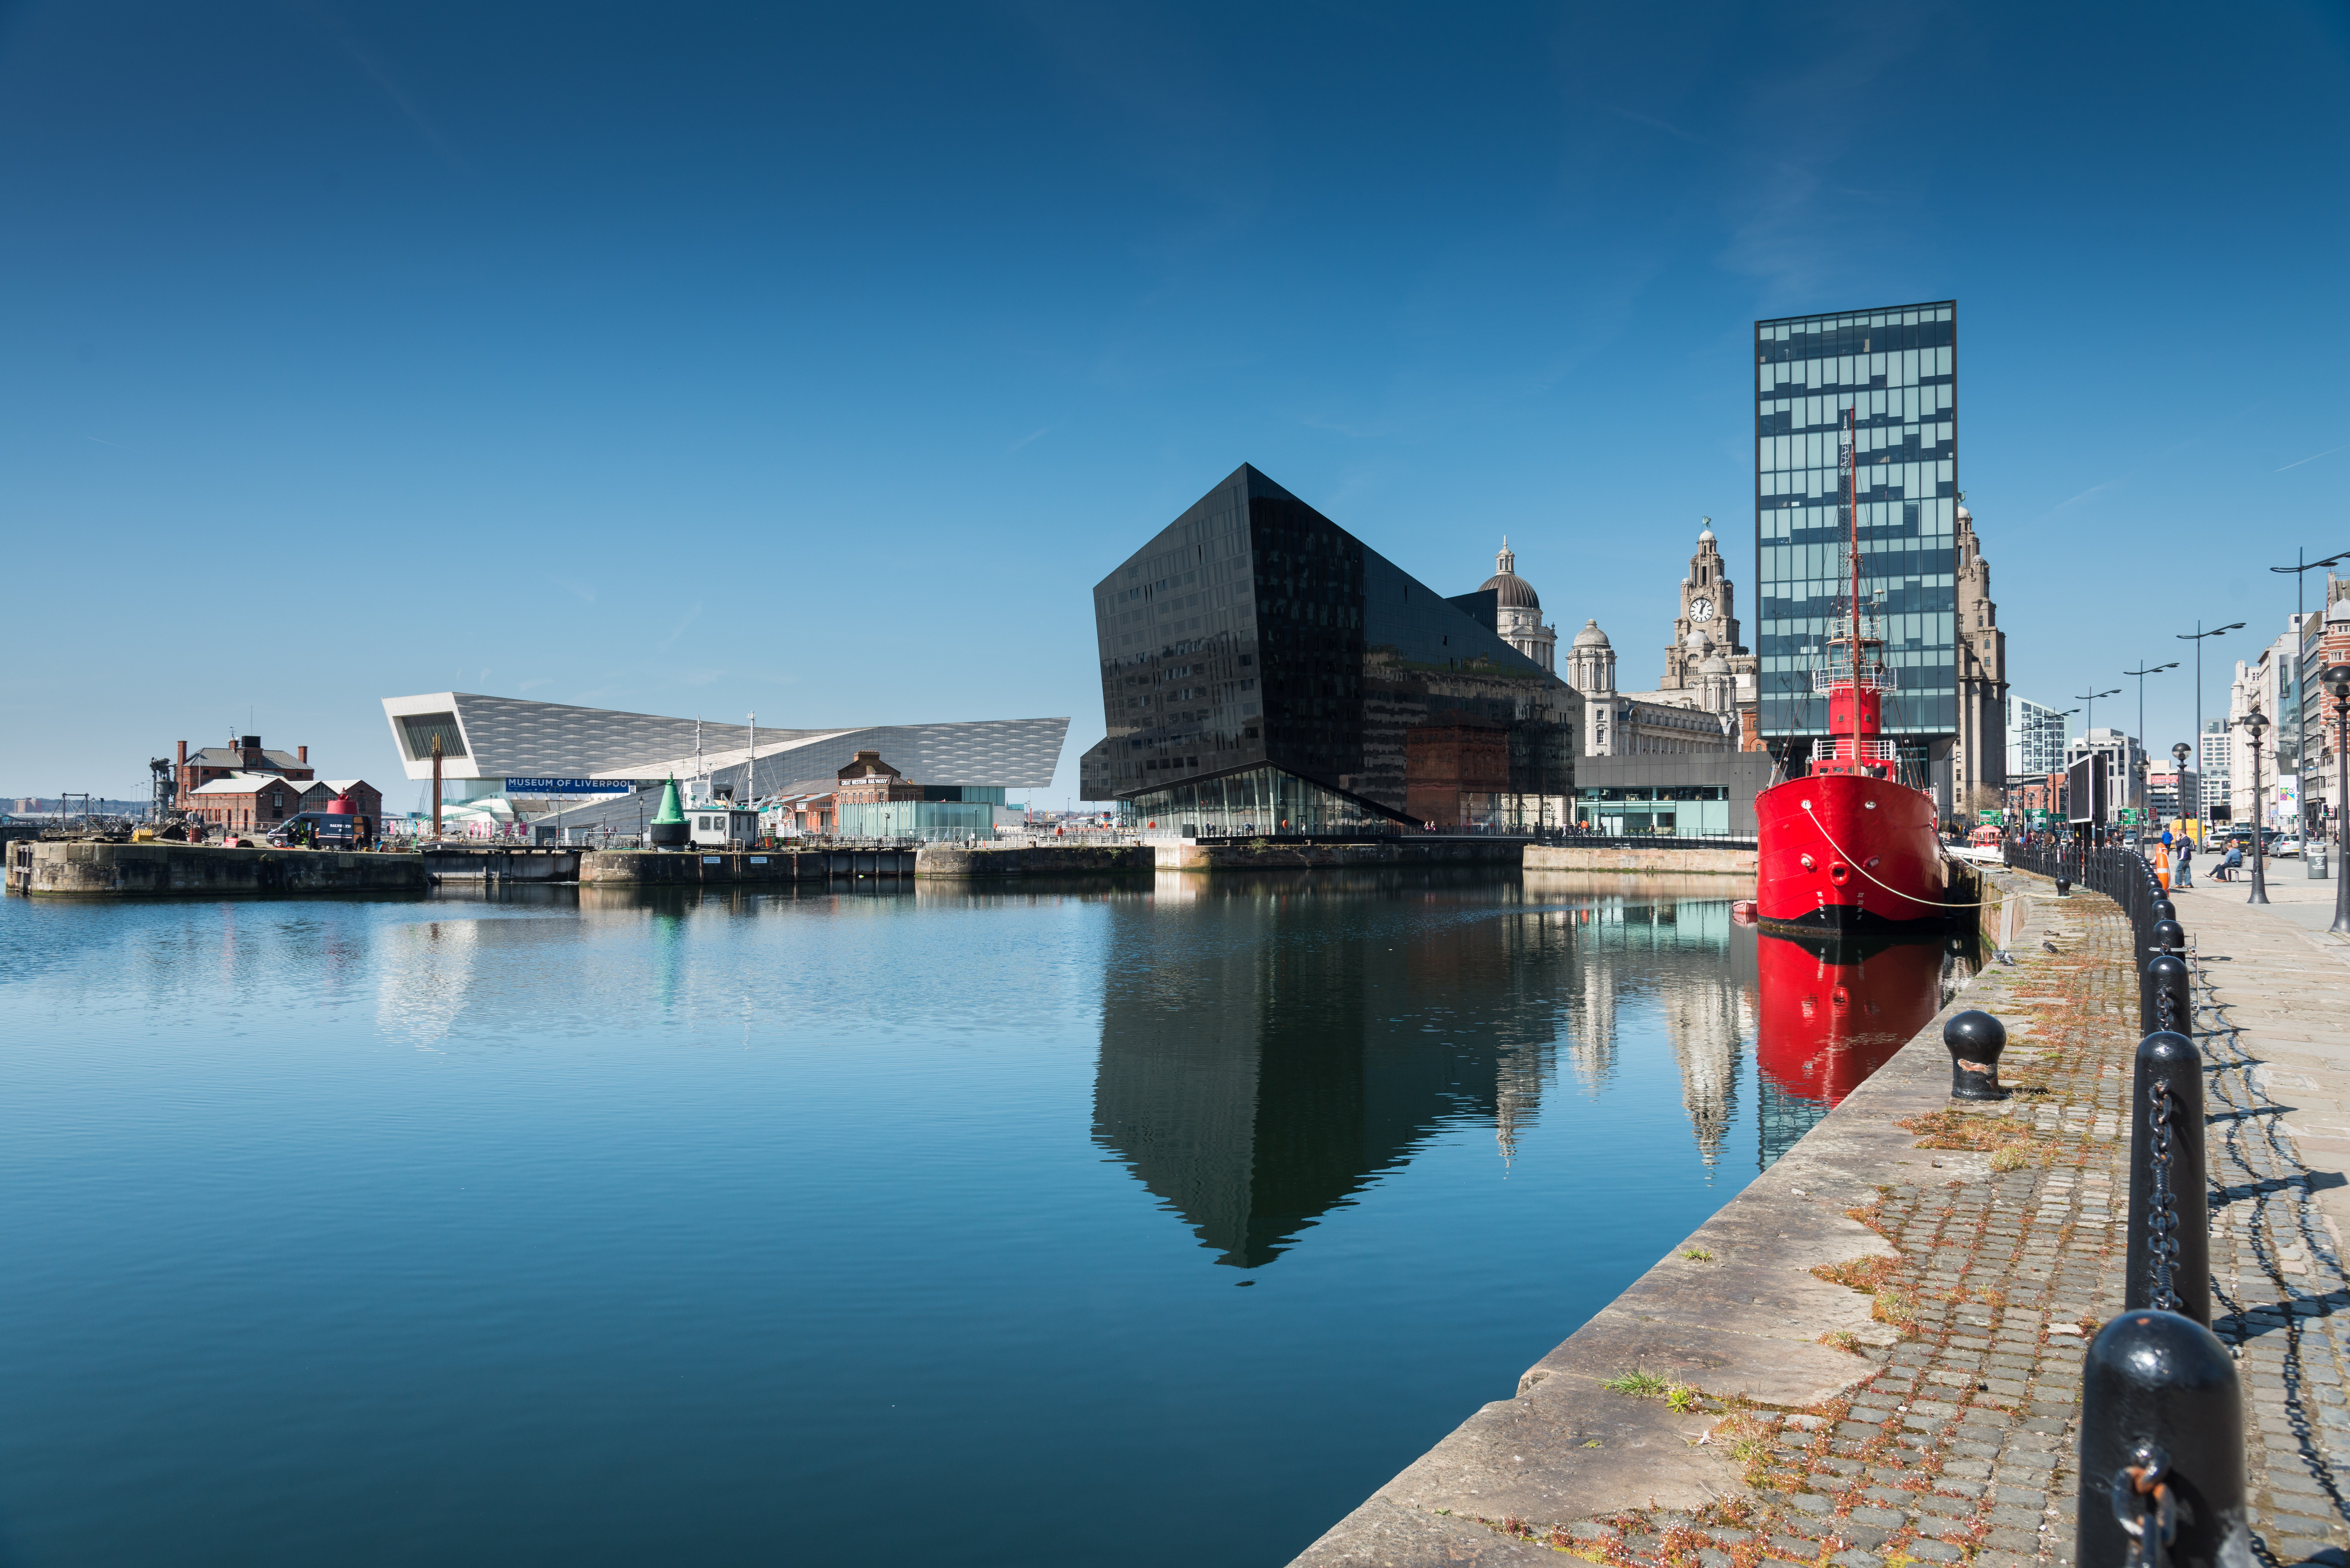
sea, coast, dock, architecture, skyline, town, building, skyscraper, pier, cityscape, panorama, dusk, reflection, vehicle, bay, landmark, harbor, marina, port, attraction, historic, waterfront, tourism, waterway, uk, england, liverpool, merseyside, european, unesco, mersey, investment property